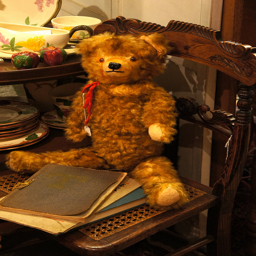
a yellow and brown teddy bear sitting on a wooden chair
there is a stuffed animal that is sitting on a chair
A brown teddy bear sitting on top of a chair.
A scruffy teddy bear sits in a chair on top of old books.
A teddy bear sitting next to some notebooks on a chair.